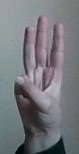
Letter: thaa